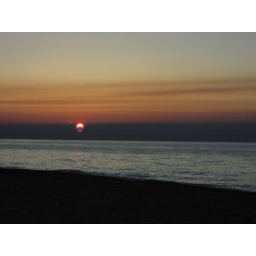
The sun sinks behind a cloud bank, as we watch from the beach in Grand Marais.